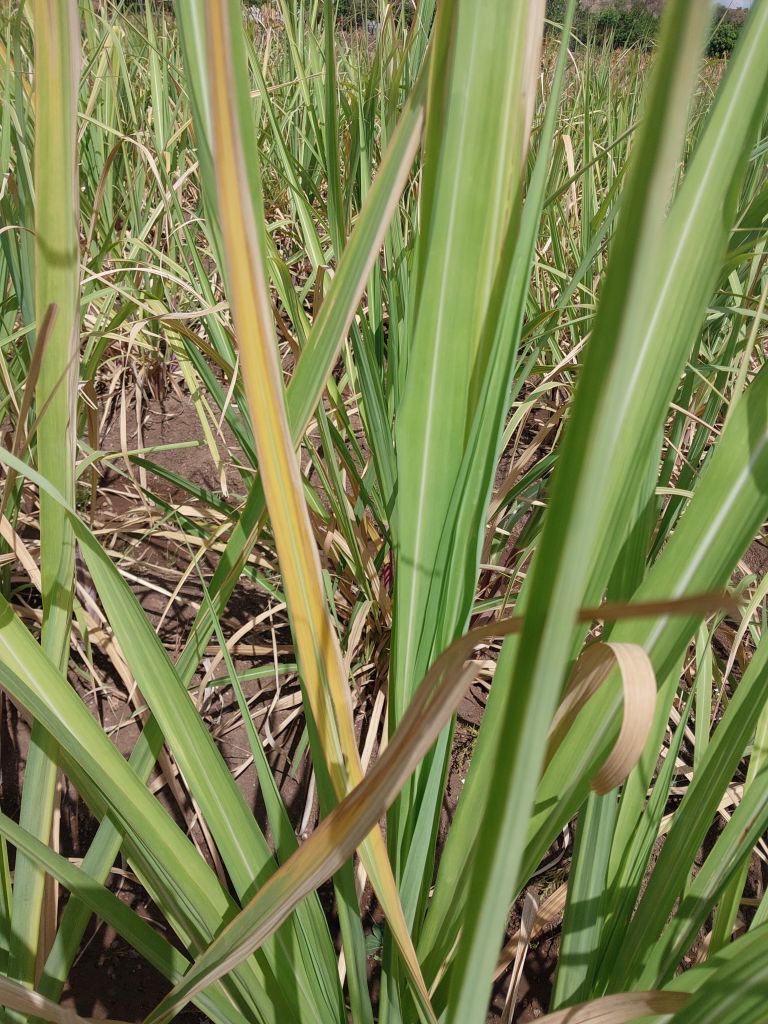
Label: Yellow Leaf